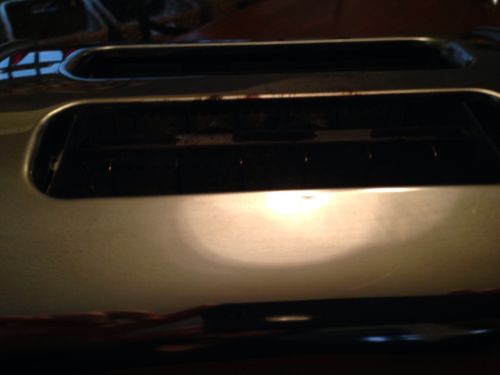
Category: toaster